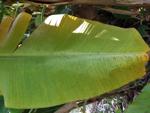
Label: xamthomonas